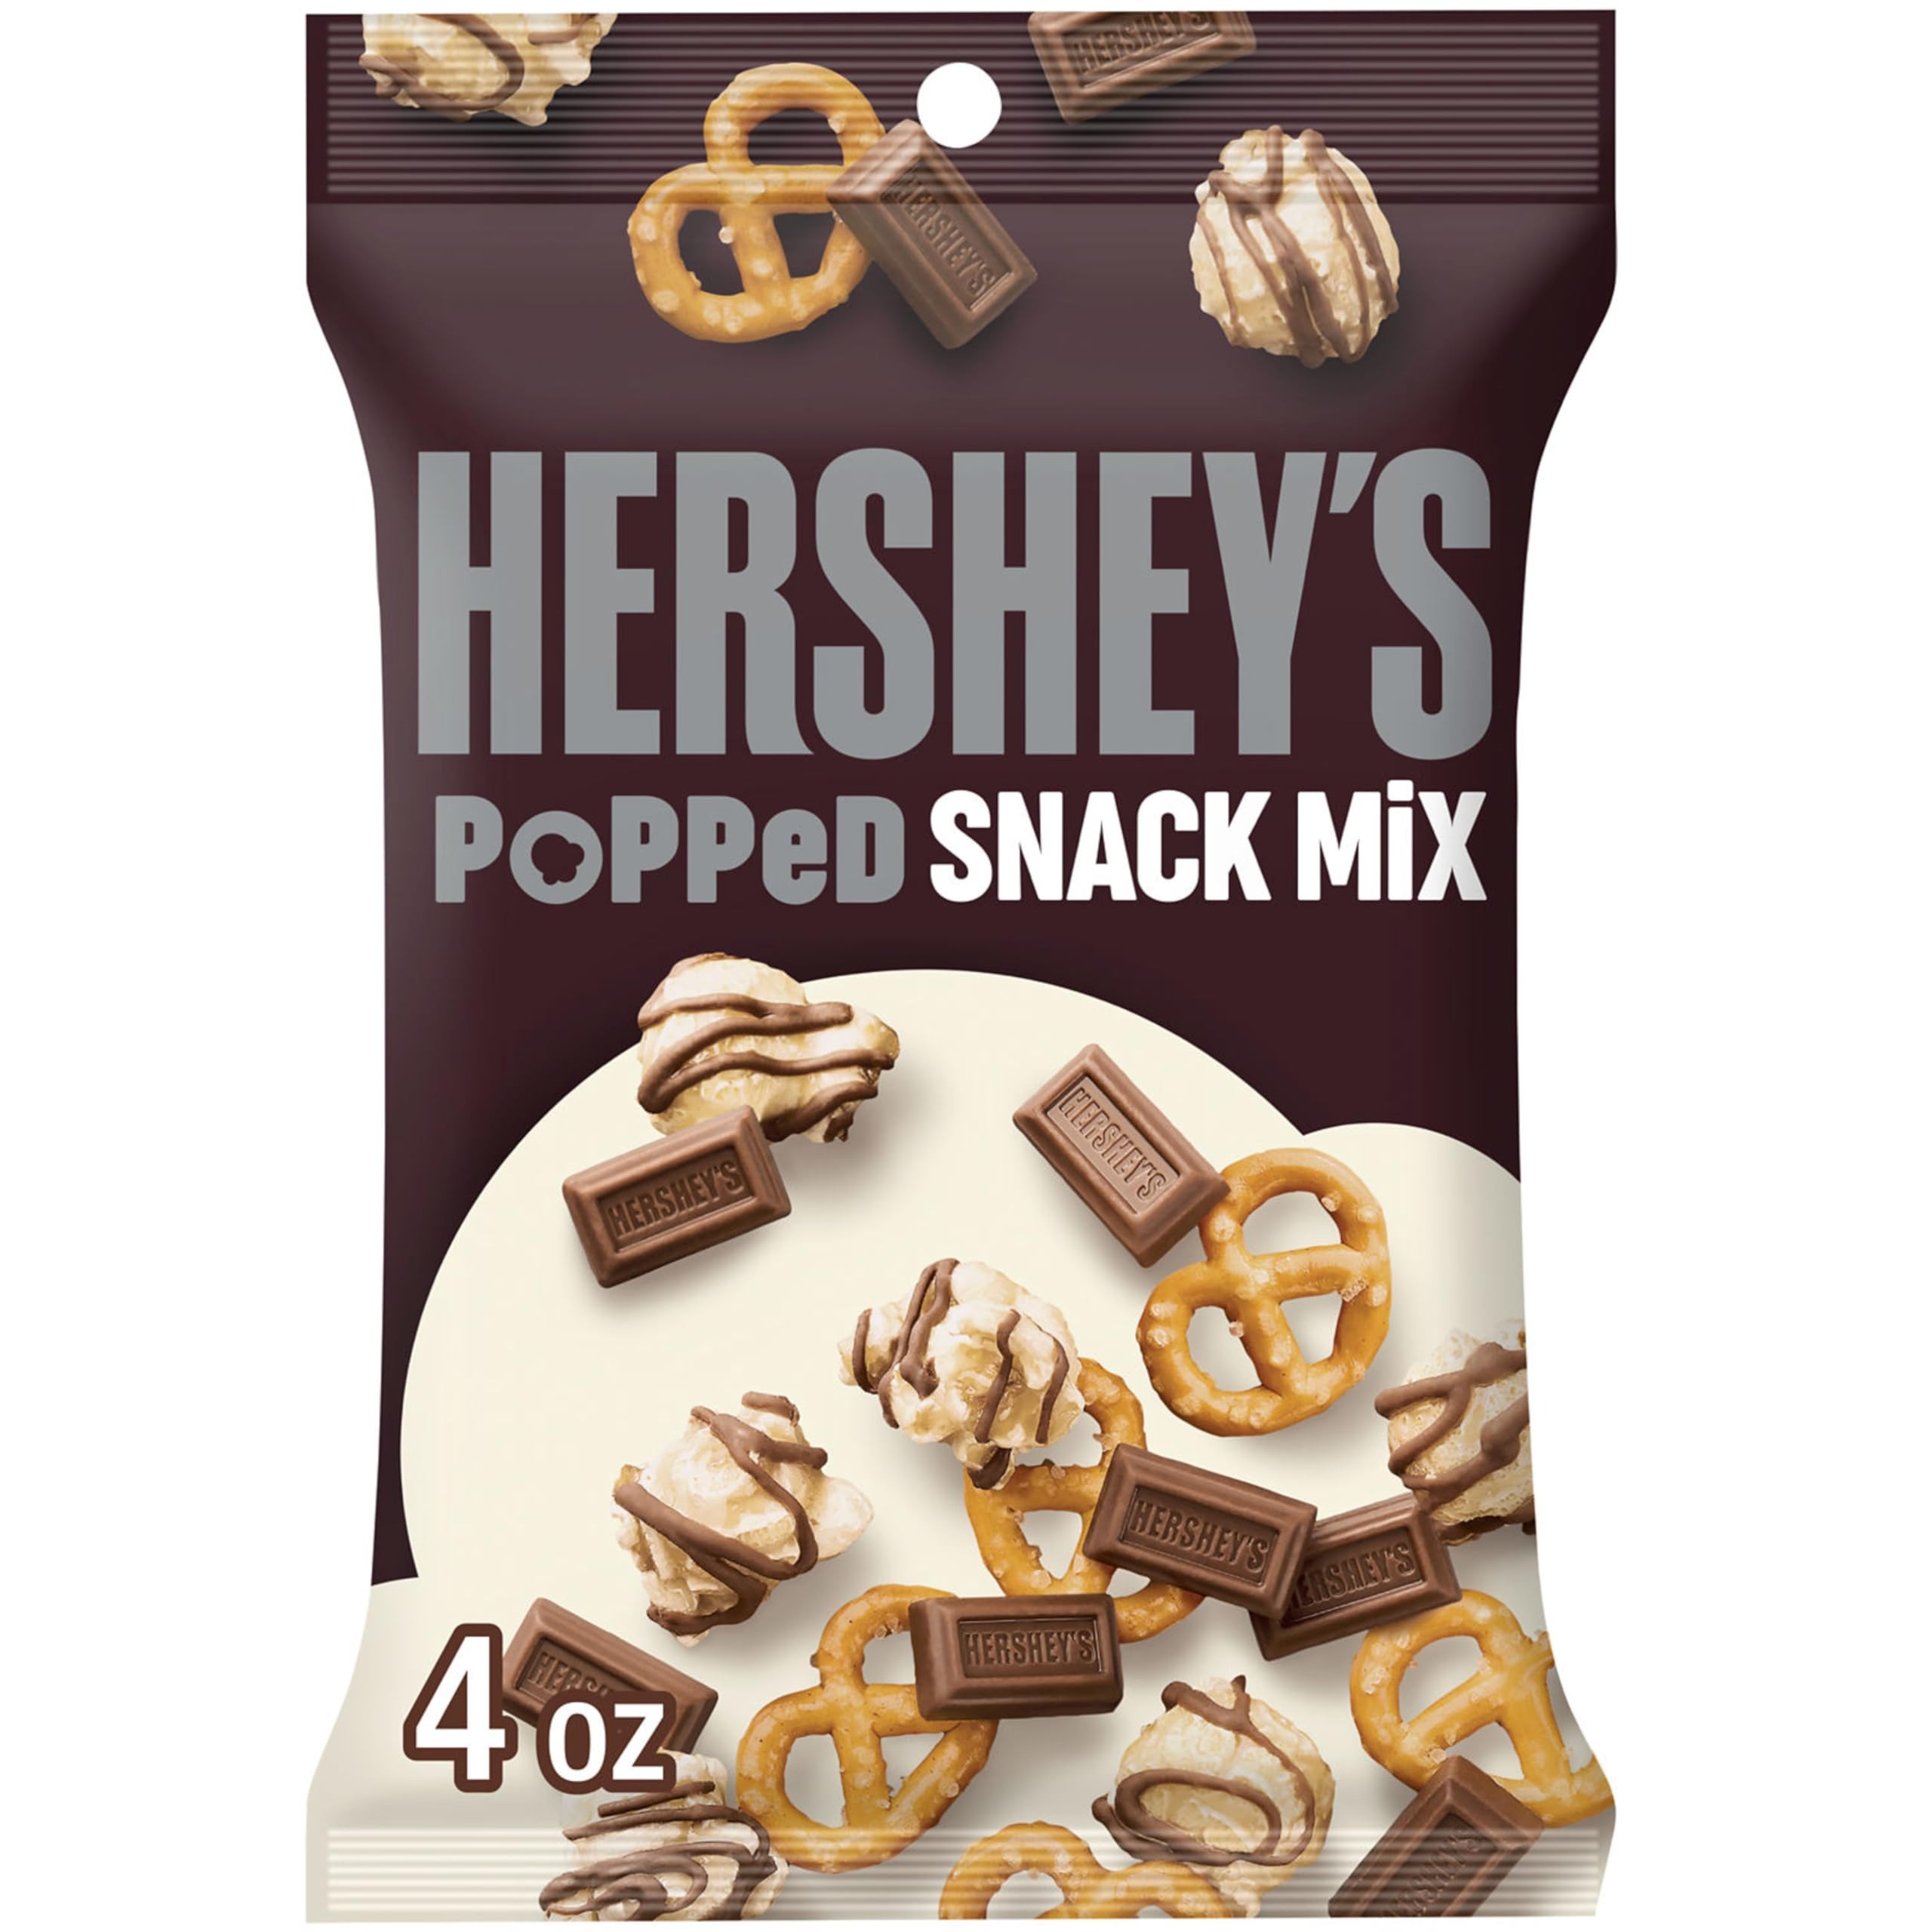
Item Name: HERSHEY'S Milk Chocolate, Popcorn and Pretzel Popped Snack Mix Bag, 4 oz
Bullet Point 1: Contains one (1) 4-ounce bag of HERSHEY'S Milk Chocolate, Popcorn and Pretzels Popped Snack Mix
Bullet Point 2: Make lunch hours, snack breaks and picnics simple with sweet and salty HERSHEY'S snack mix
Bullet Point 3: Kosher certified chocolate, pretzel and drizzled popcorn snack mix placed in a bag for lasting freshness
Bullet Point 4: The perfect treat for New Year's celebrations, birthday parties, retirement bashes, wedding receptions and anniversary dates throughout the year
Bullet Point 5: Salty pretzels, chocolate drizzled popcorn and sweet, creamy HERSHEY'S mini milk chocolate bars combined for the ultimate taste and texture in your everyday, Christmas, Valentine's Day, Easter and Halloween candy selections
Value: 48.0
Unit: Ounce

Price: 9.5